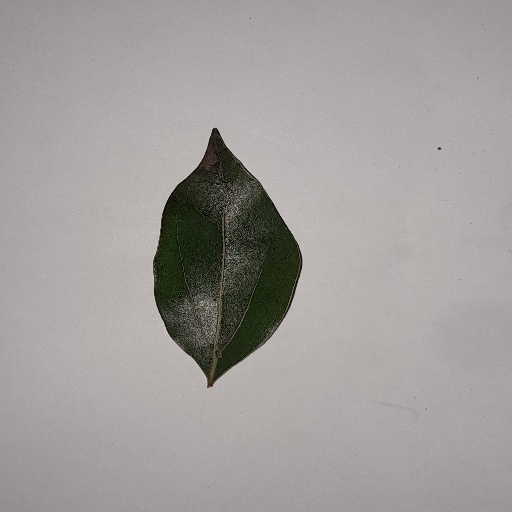
Species: Camphor
Leaf condition: Bacterial Spot